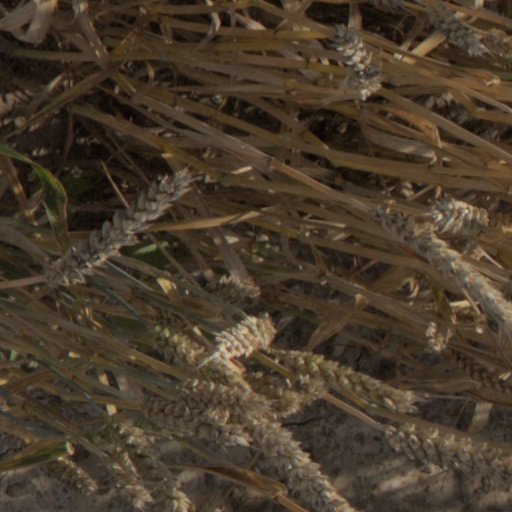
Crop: wheat